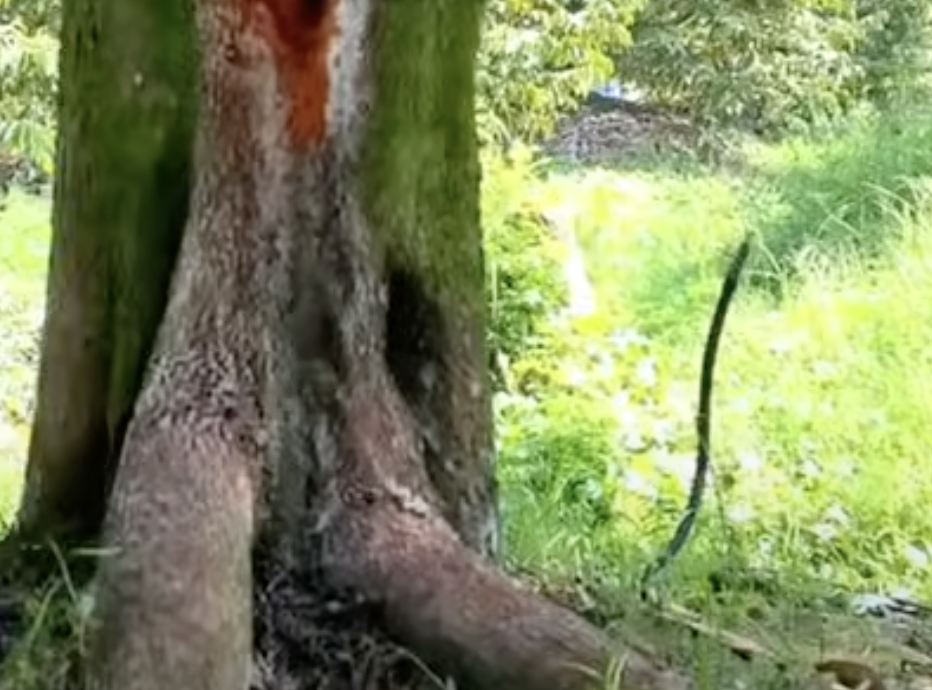
Label: stem_cracking_ gummosis